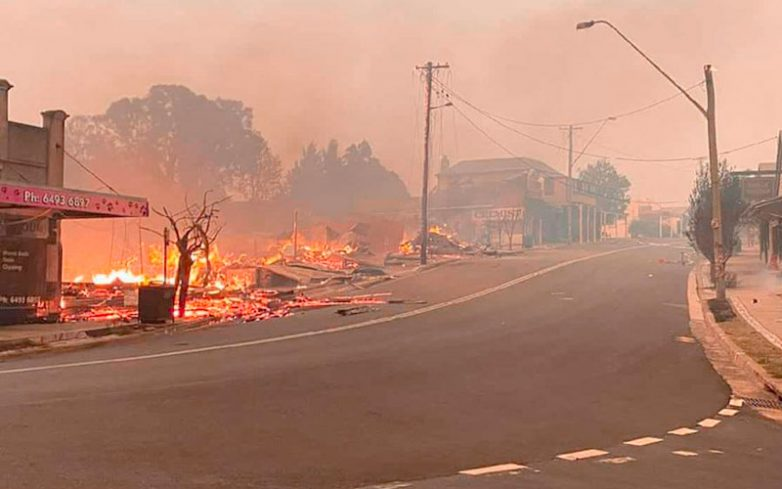
Fire: yes
Smoke: yes